Chiloé Island

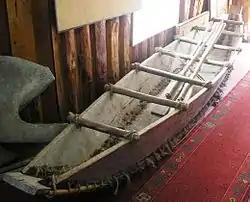
Reconstruction of a dalca in the museum of Dalcahue.

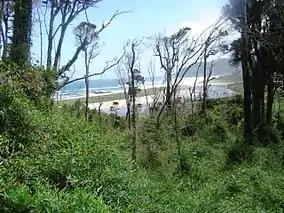
Abtao, Chiloé National Park

When the Spanish conquistadores arrived on Chiloé Island in the 16th century, the island was inhabited by the Chono, Huilliche and Cunco peoples. The original peoples navigated the treacherous waters of the Chiloé Archipelago in boats called "dalcas" with skill that impressed the Spaniards.